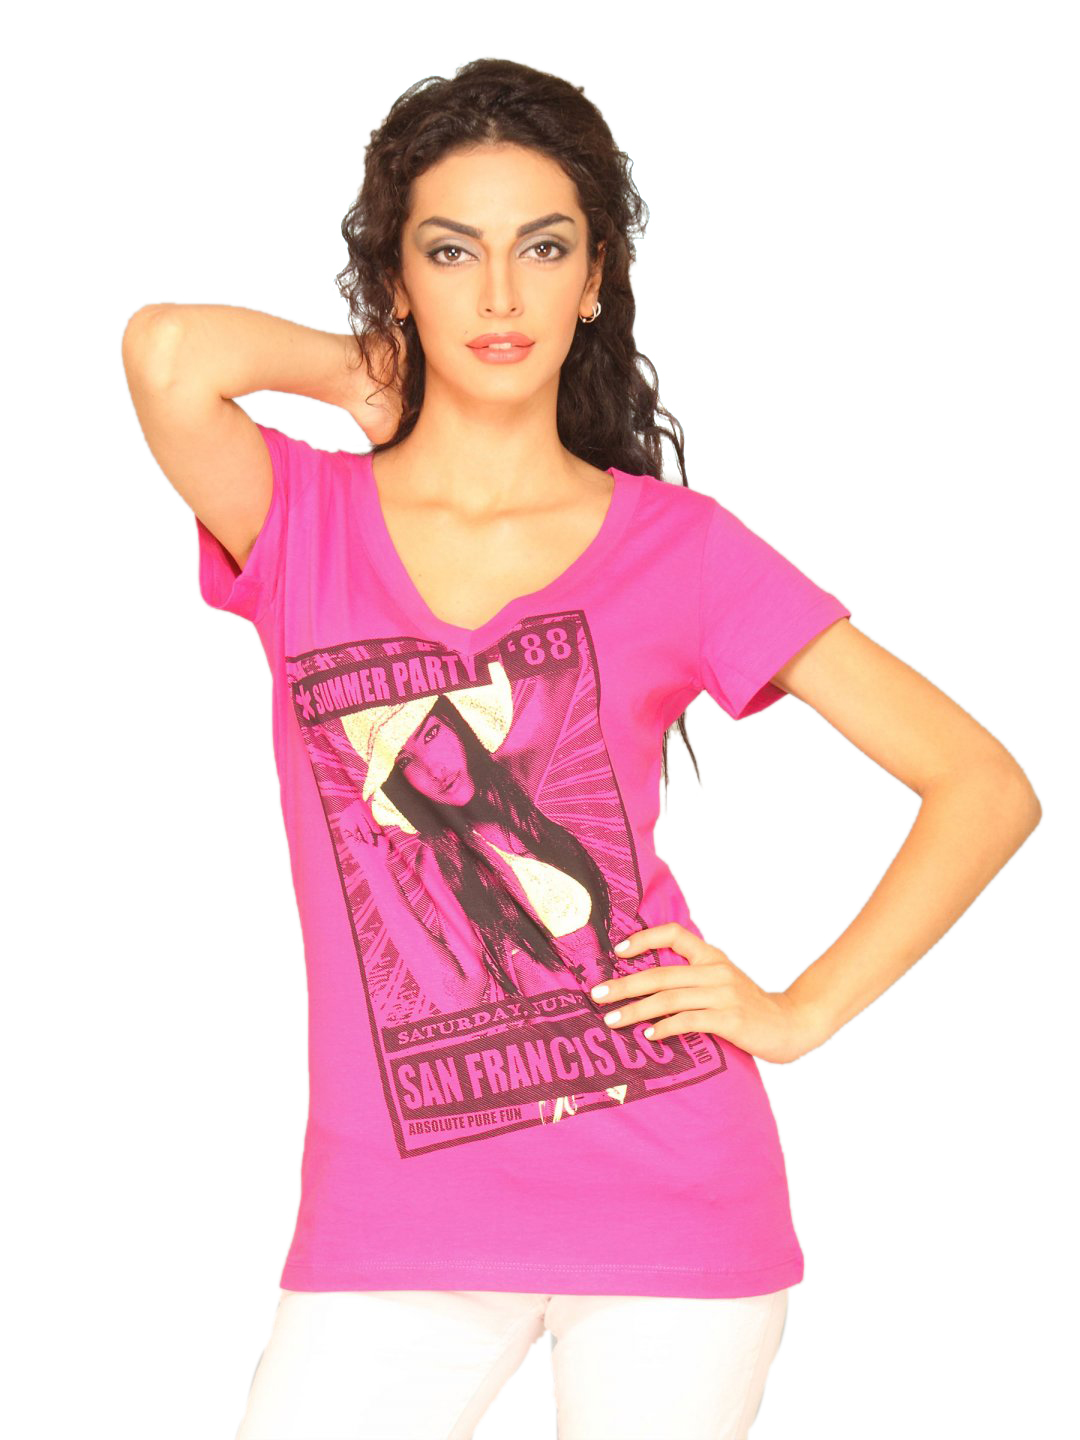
UCB Women's Halftone Print Pink T-shirt
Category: Apparel / Topwear / Tshirts
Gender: Women
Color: Pink
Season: Summer 2011
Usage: Casual